Surrealist automatism

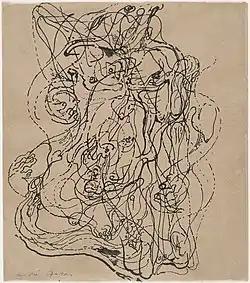
André Masson. "Automatic Drawing". (1924). Ink on paper, 9 × 8" (23.5 × 20.6 cm). Museum of Modern Art, New York

Surrealist automatism is a method of art-making in which the artist suppresses conscious control over the making process, allowing the unconscious mind to have great sway. This drawing technique was popularized in the early 1920s, by Andre Masson and Hans Arp.